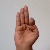
The image shows a hand gesture representing the letter 'F' in Indian Sign Language.